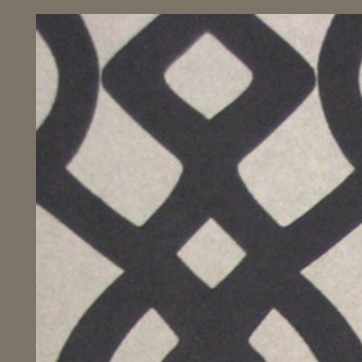
Material: wallpaper